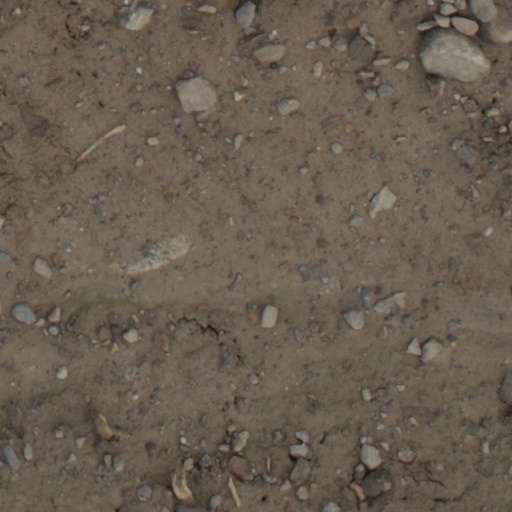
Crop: wheat